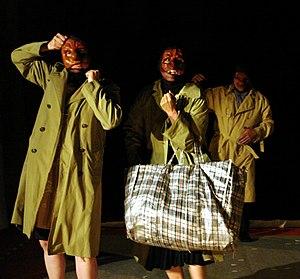
Pièce de théâtre «